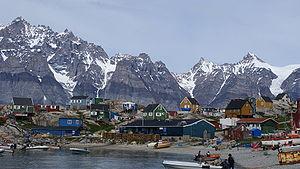
Ukkusissat est un village groenlandais situé dans la municipalité d'Avannaata près d'Uummannaq à l'ouest du Groenland. La population était de 161 habitants en 2009.